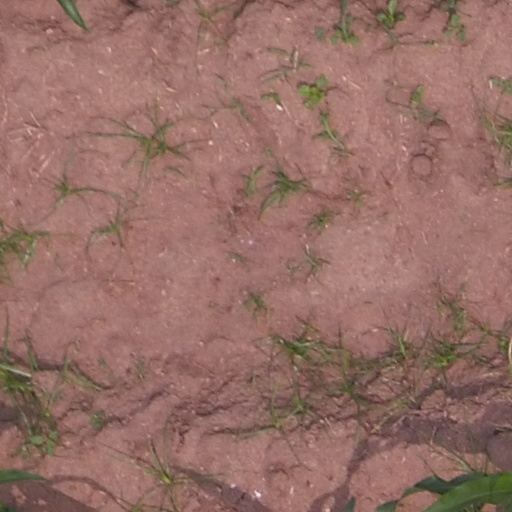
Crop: maize; corn